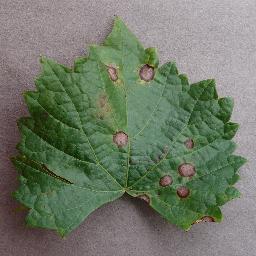
Label: Grape___Black_rot